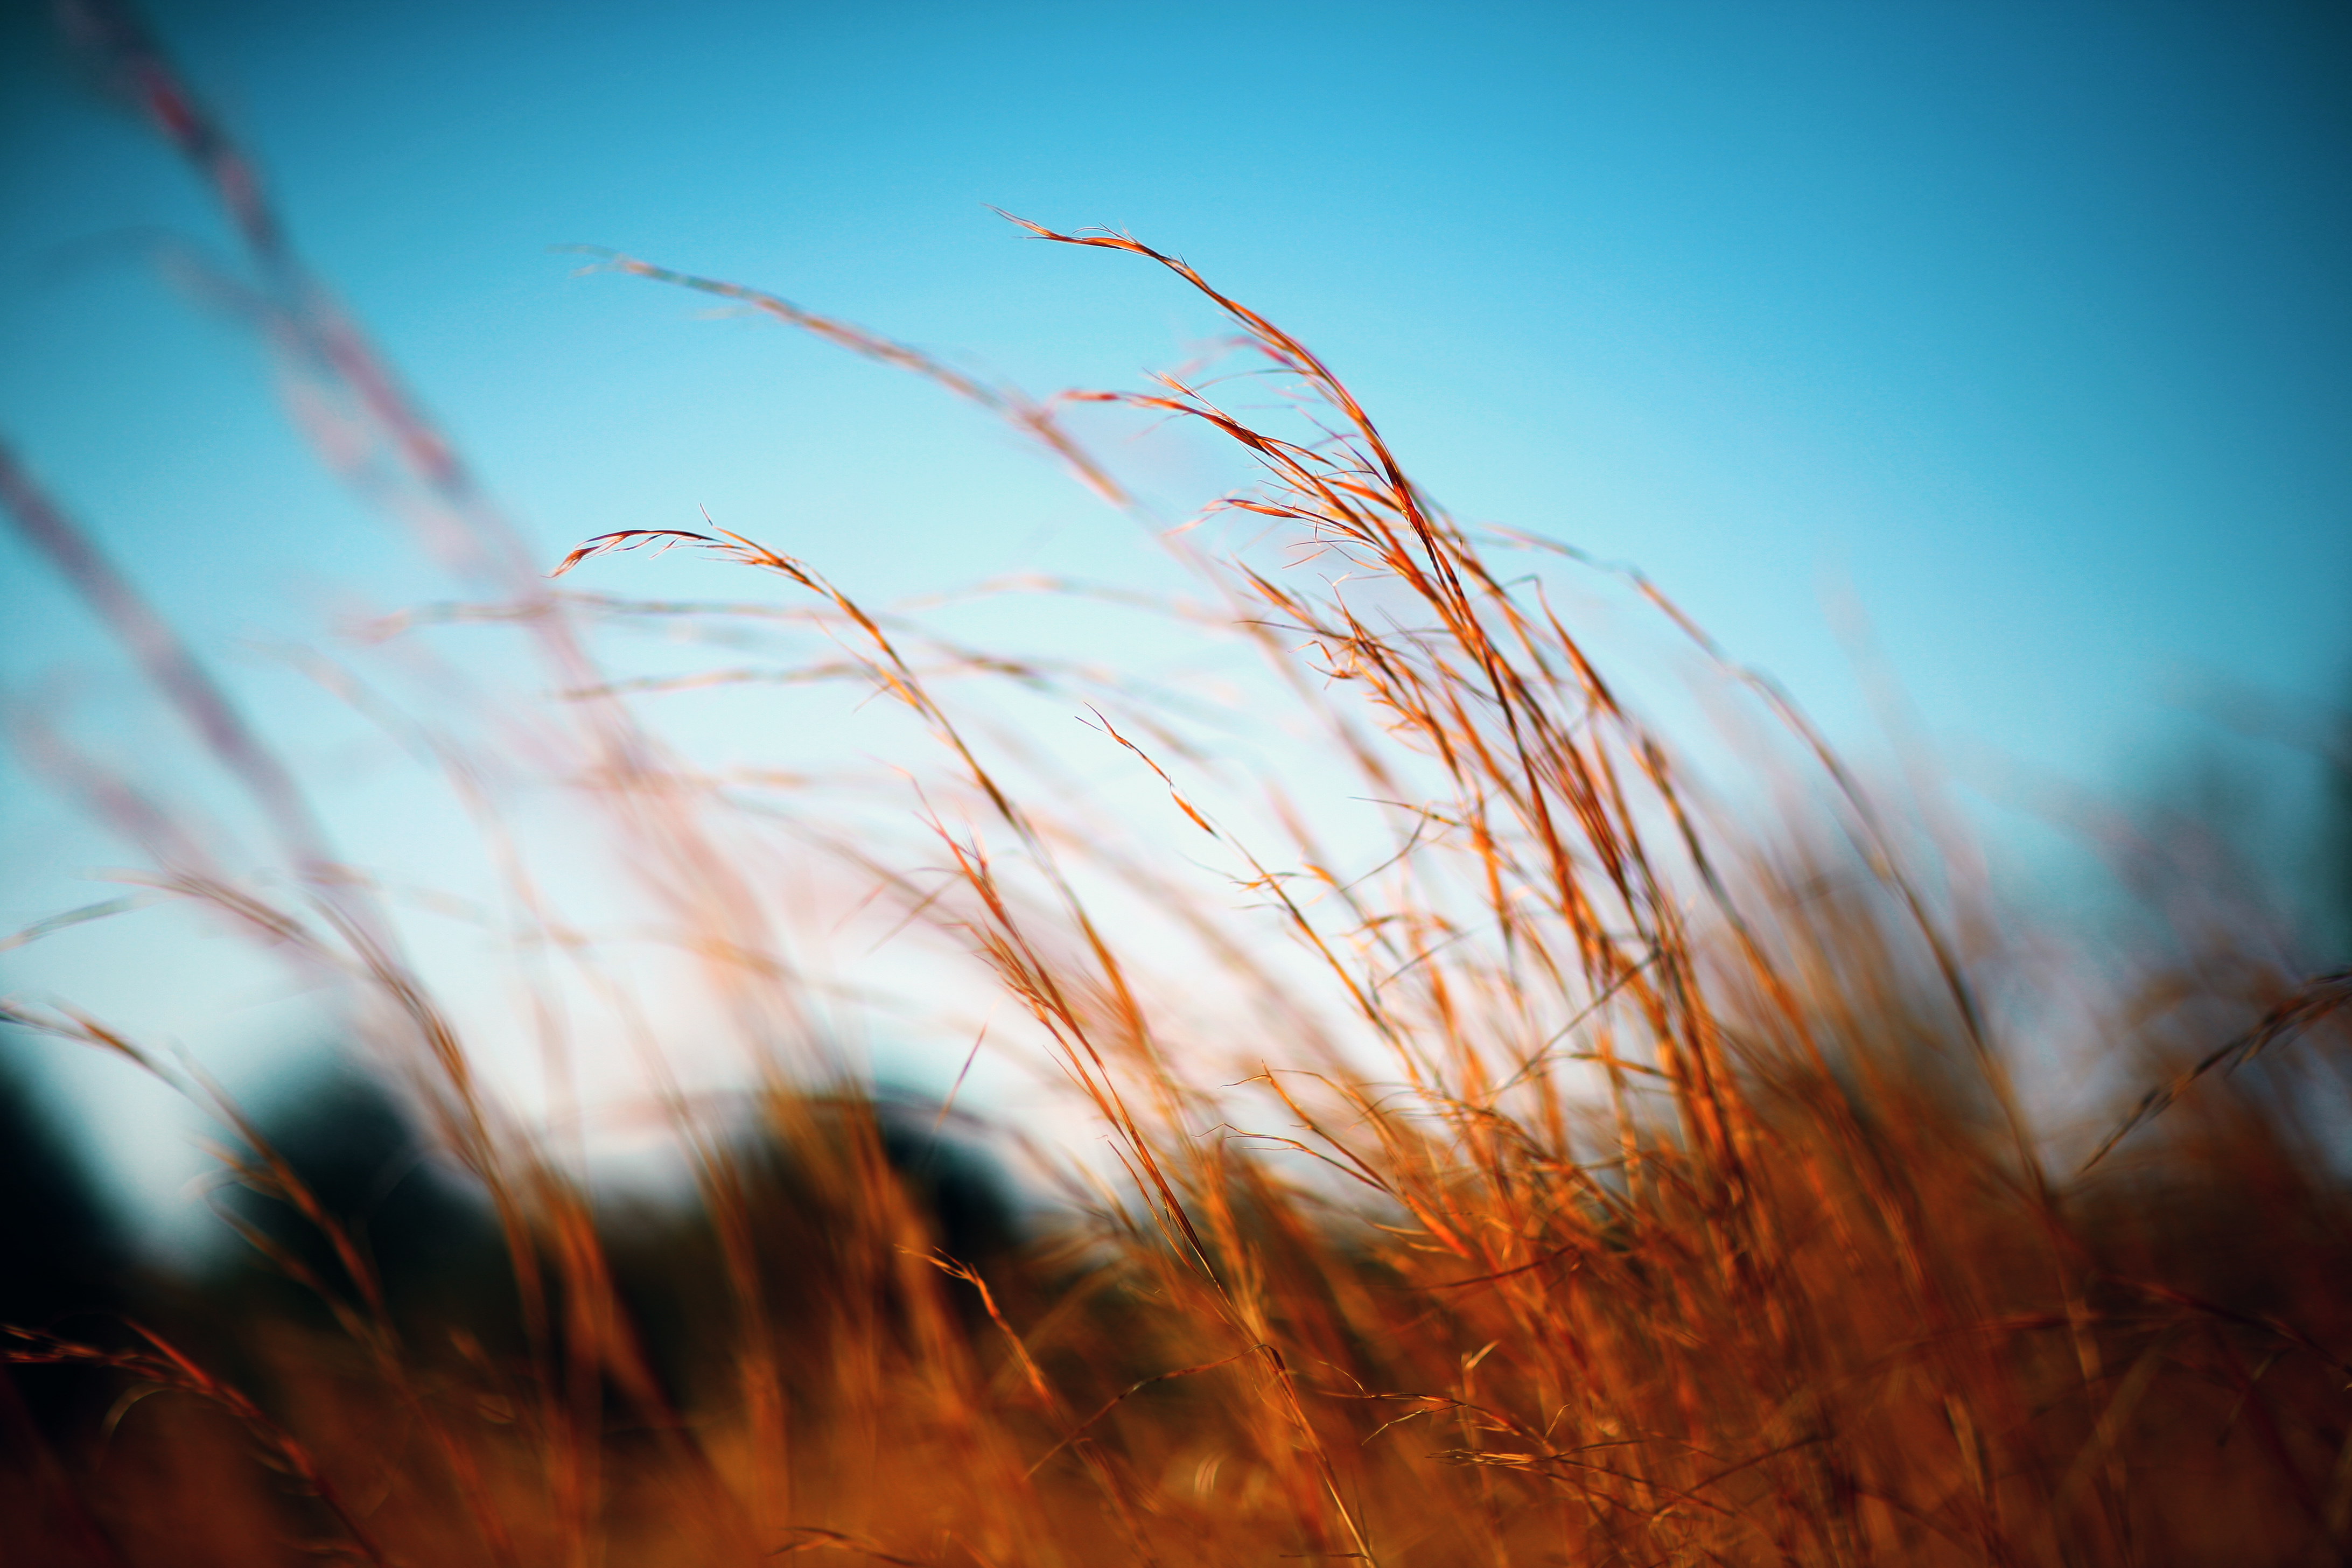
tree, nature, grass, branch, light, cloud, plant, sky, sun, sunrise, sunset, field, sunlight, morning, leaf, flower, dawn, atmosphere, evening, reflection, autumn, season, plants, close up, outdoors, macro photography, meteorological phenomenon, atmospheric phenomenon, grass family, public domain images